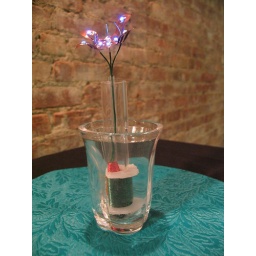
With the rocks removed, you can see the coil of green copper wire in the vase.